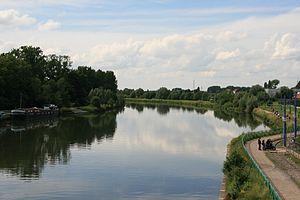
La deûle, vue depuis le pont de la rue de la distillerie.
Wambrechies est une commune française située dans le département du Nord, en région Hauts-de-France. Elle fait partie de la Métropole européenne de Lille.